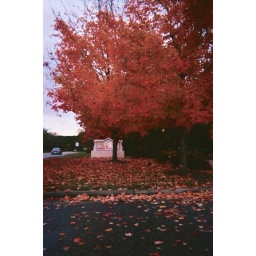
tree in front of grand street pizza knightdale